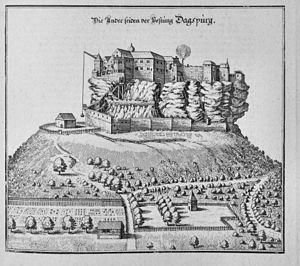
Dabo est une commune française située dans le département de la Moselle, en région Grand Est.